Mohammad Reza Aref

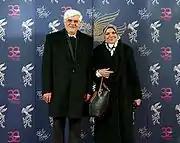
Aref and his wife Hamideh at Fajr Film Festival

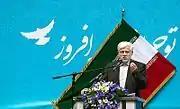
Aref speaking in reformist alliance's electoral meeting in Tehran

Aref was one of the potential candidates for the presidential elections held in June 2013. He said that he would not stand if Khatami ran but after Khatami declined, Aref announced that he would run in the election. He registered on 11 May 2013 and was confirmed by the Guardian Council. His major goals were lowering the unemployment rate and resolving high inflation. He pledged an extra 1 million jobs annually, which would include 200 thousand jobs from tourism development. He also added that if elected, his administration would bolster Iran's international relations and would find a "political solution" to closing the "[nuclear] dossier once and for all". Aref said he would remain "committed to the law" throughout the election process, promising to implement an economic plan to propel the country out of inflation and to achieve development and progress. Aref censured the foreign policy of the Ahmadinejad's administration, vowing to improve Iran's diplomatic ties with other countries if elected president. He added that the next administration can have friendly ties with the world and improve the conditions in the country through such relations. Aref also said he would pursue and implement plans to further the presence and participation of the youth in various arenas of the country. Vowing to tackle unemployment, Aref said he aimed all-out development in various political, cultural, economical and social fields.